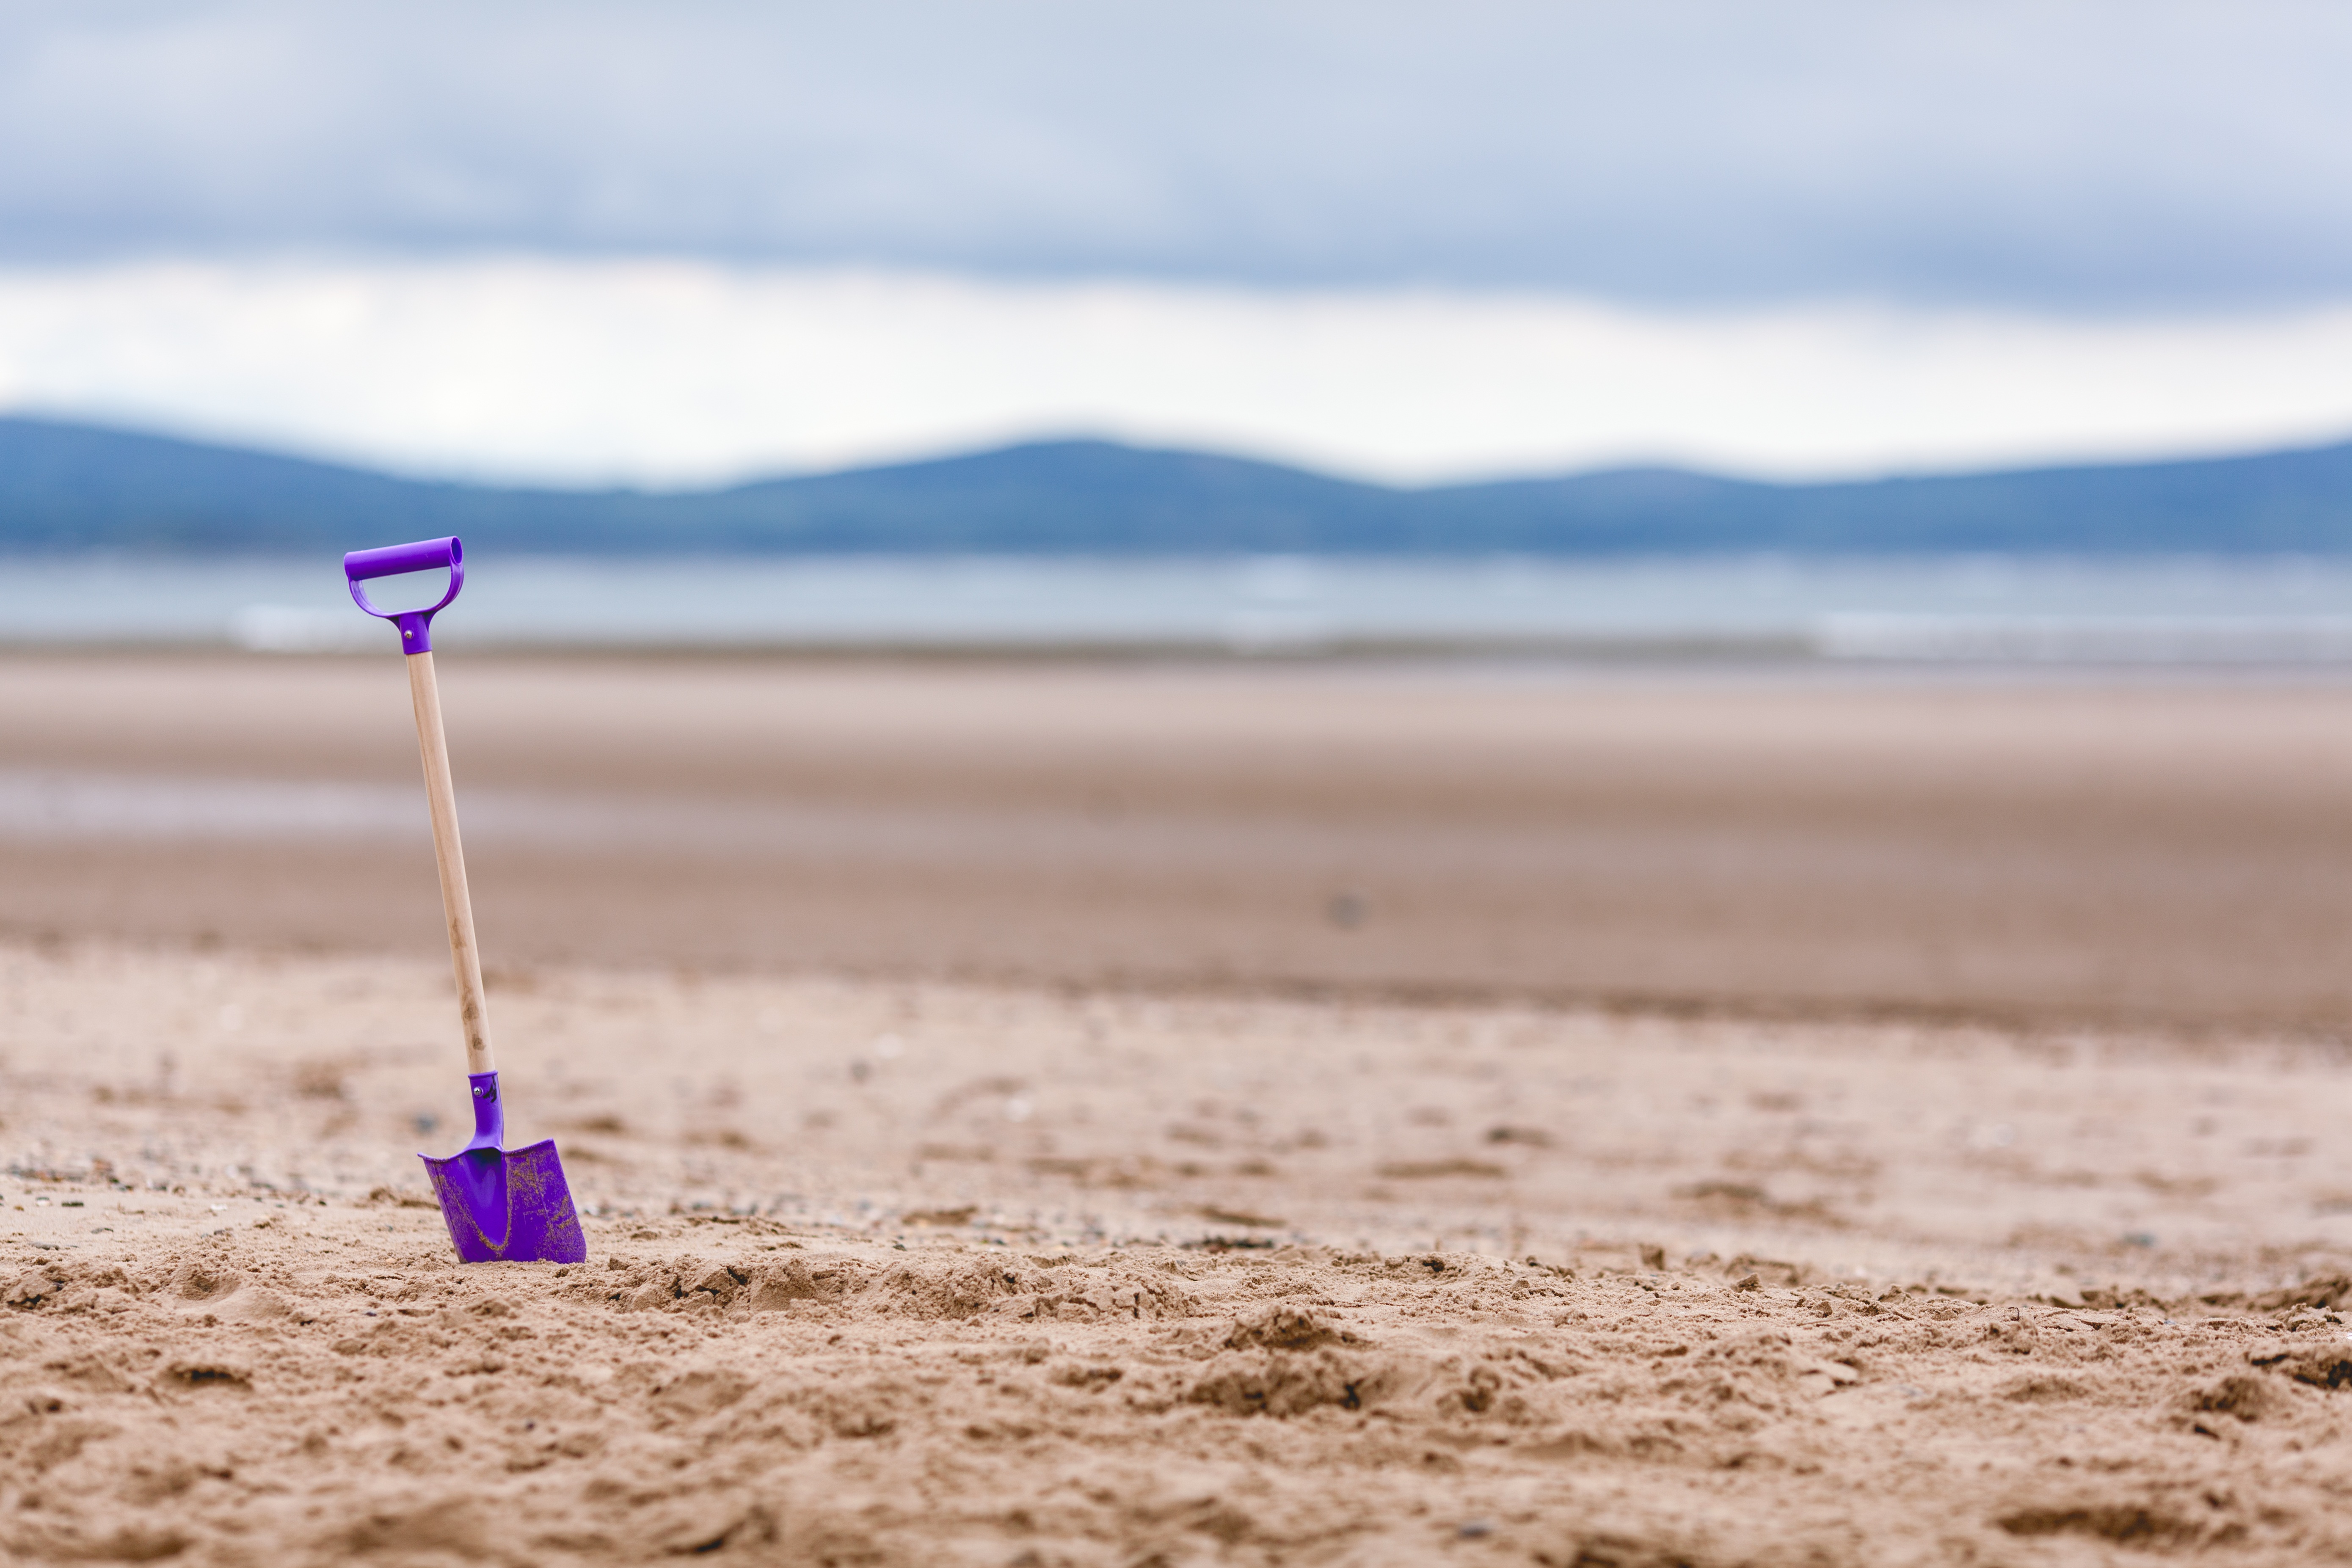
beach, sea, coast, water, sand, ocean, horizon, shore, wind, seashore, toy, body of water, outdoors, mountains, shovel, mudflat, natural environment